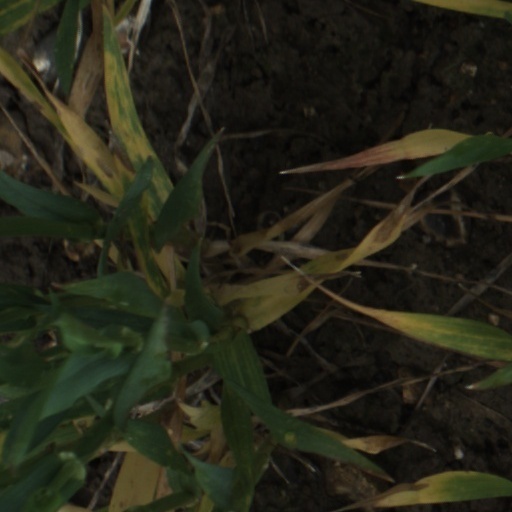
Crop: wheat